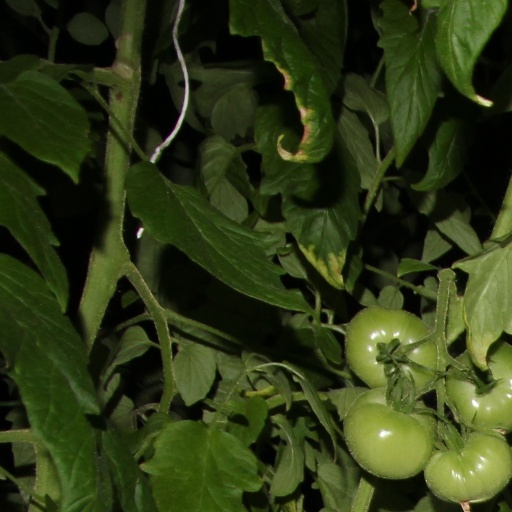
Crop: tomato